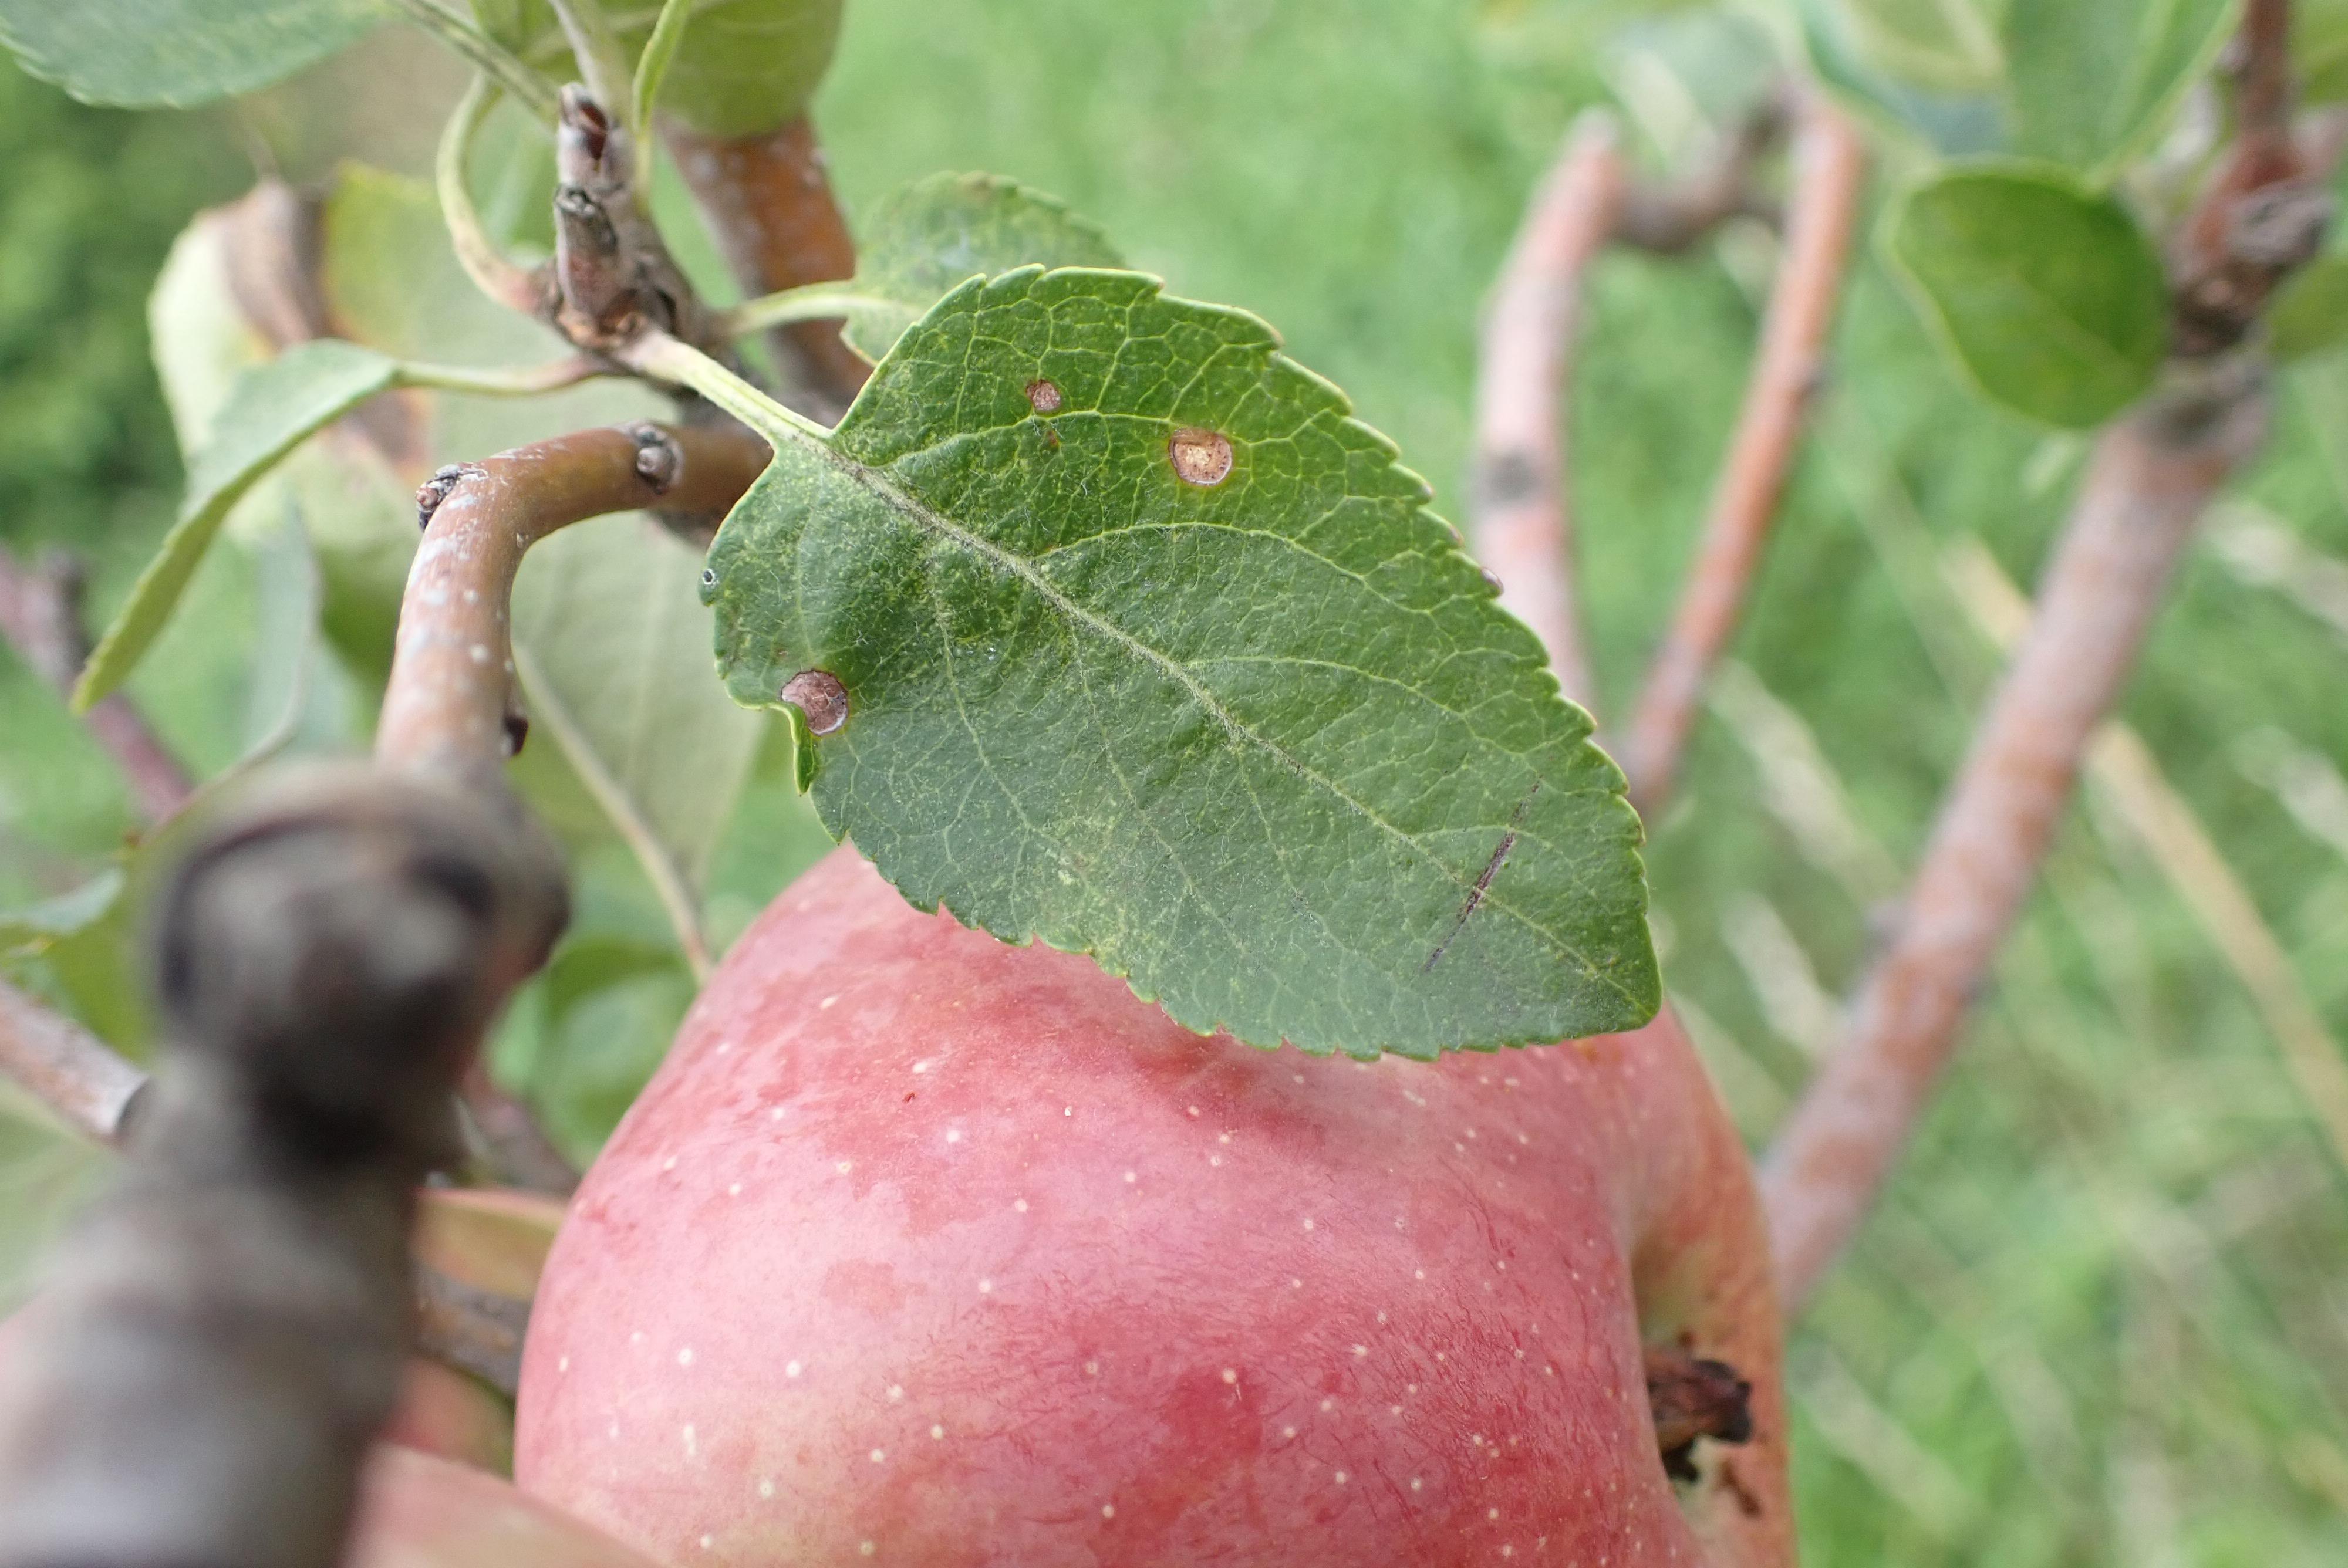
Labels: frog_eye_leaf_spot